Planets in astrology

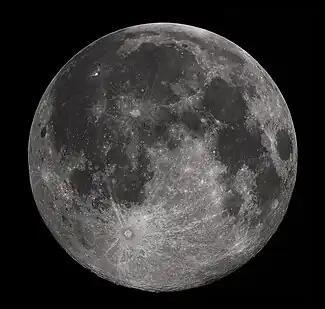
The full Moon.

In astrology, the Moon is associated with a person's intuition, emotions, unconscious habits, rhythms, memories, moods, instincts and their ability to react and adapt to those around them. It is associated for some with the mother or the urge to nurture, the home, the need for security and the past, especially early experiences and childhood. The 1st-century poet Manilius described the Moon, or "Luna", as melancholic. In medicine, the Moon is associated with the digestive system, stomach, breasts, the ovaries and menstruation (which occurs on a monthly cycle) and the pancreas. Despite Manilius's assignment, the Moon is more commonly associated with the phlegmatic humor; it ruled the animal spirits. In modern astrology, the Moon is the primary native ruler of the fourth house, but traditionally it had its joy in the third house.